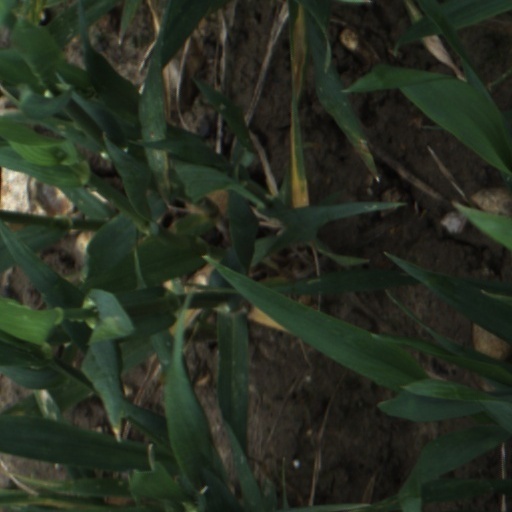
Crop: wheat